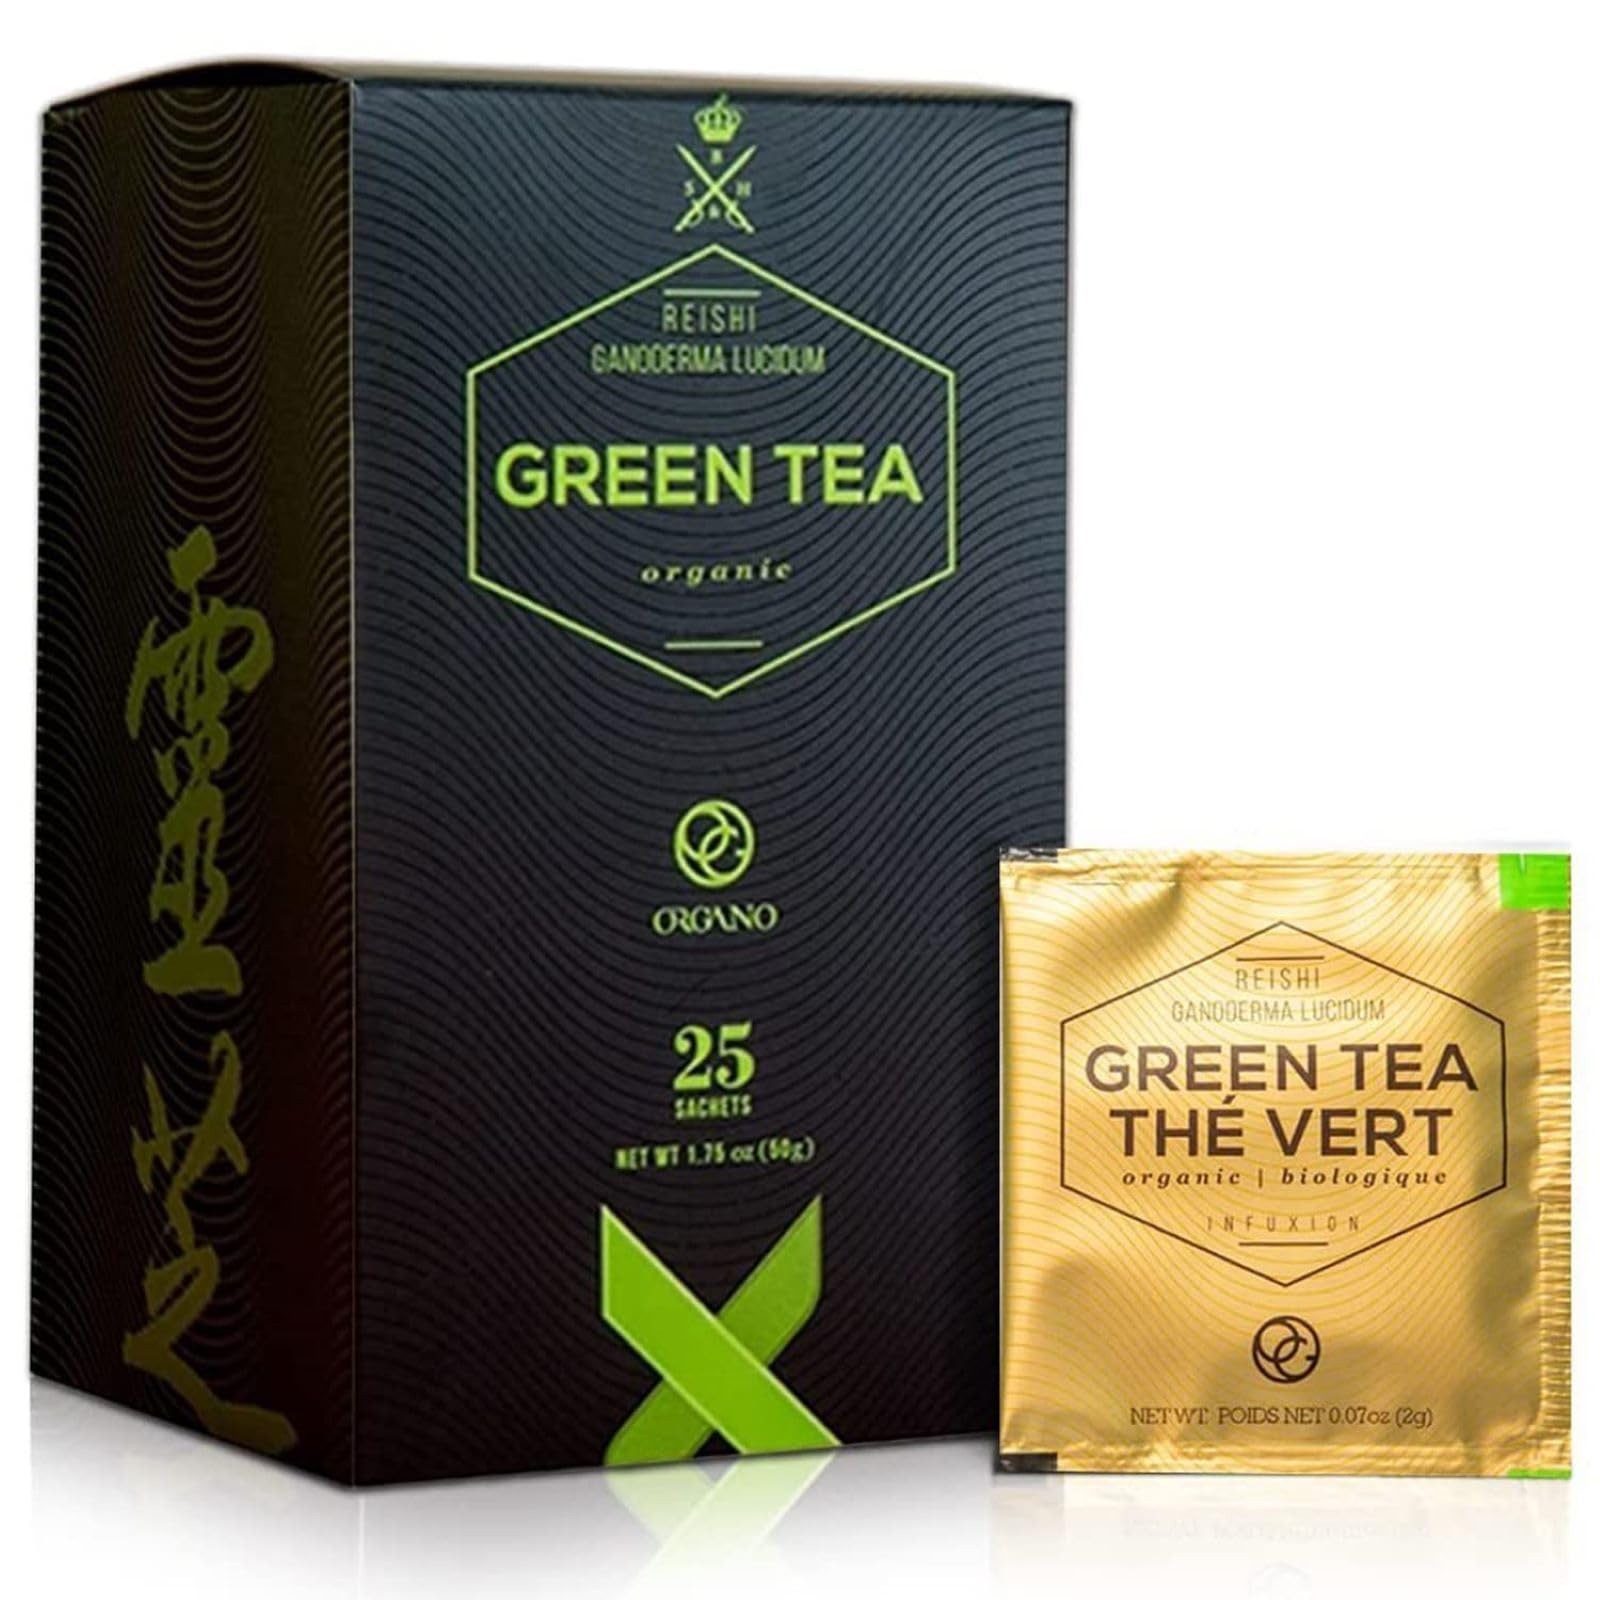
Item Name: ORGANO Green Tea with Ganoderma Lucidum (1 Box of 25 Sachets)
Bullet Point 1: Premium Organic Green Tea – Crafted from carefully selected, unfermented Camellia sinensis leaves, offering a naturally fresh and mild taste.
Bullet Point 2: Unique Herbal Blend – Combines green tea with Ganoderma lucidum for a delicate, earthy flavor.
Bullet Point 3: Hot or Iced Enjoyment – Enjoy this green tea hot for a soothing experience or serve it chilled for a refreshing twist.
Bullet Point 4: Individually Sealed for Freshness – Each box contains 25 single-serve sachets, ensuring convenience and easy preparation anywhere, anytime.
Bullet Point 5: Versatile & Portable – A convenient tea option that fits seamlessly into your daily routine, whether at home, work, or on the go.
Product Description: Discover the smooth and refreshing taste of ORGANO Organic Green Tea, a premium blend of high-quality organic green tea leaves with 100% Organic Certified Ganoderma lucidum. Known for its distinct earthy notes, Ganoderma complements the delicate character of green tea, creating a mild yet invigorating infusion suitable for any time of day. Each box contains 25 individually sealed sachets to preserve freshness and ensure convenience. Simply steep one sachet in hot water (60-85°C) for 3-5 minutes to enjoy a warm and soothing cup. For a refreshing twist, chill the brewed tea and serve over ice with a hint of honey, ginger, or lemon. ORGANO Organic Green Tea is crafted for those who appreciate a clean, well-balanced tea with a naturally smooth taste. Its subtle, calming taste pairs well with light snacks or can be enjoyed on its own as a refreshing beverage. This tea is vegan, gluten-free, sugar-free, and kosher and Halal-certified, making it suitable for a variety of dietary preferences. Whether enjoyed hot or iced, ORGANO Green Tea delivers a simple yet sophisticated tea experience in every sip.
Value: 25.0
Unit: Count

Price: 45